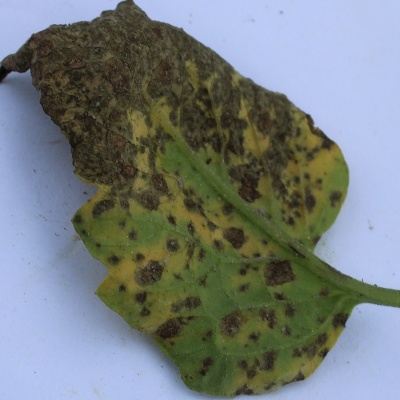
Crop: Tomato
Condition: leaf blight